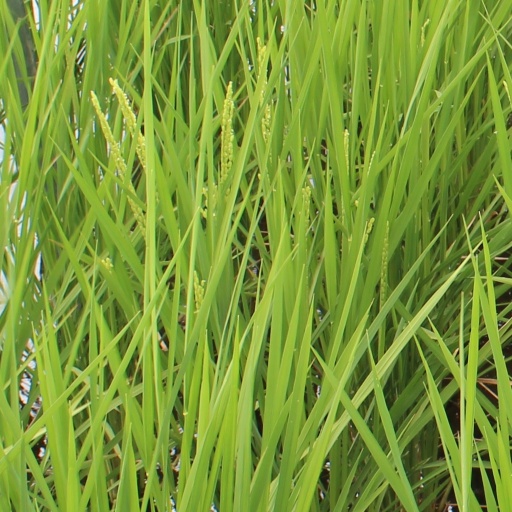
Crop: rice